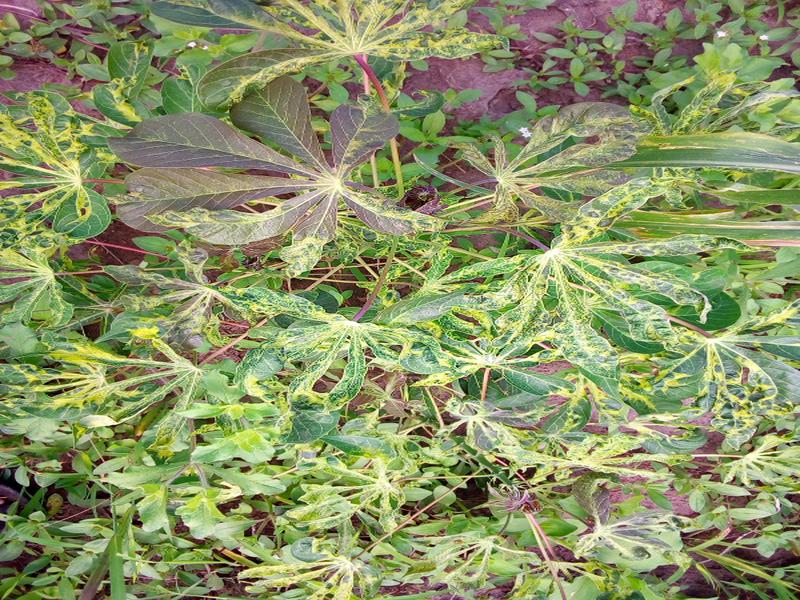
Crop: cassava
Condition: mosaic_disease